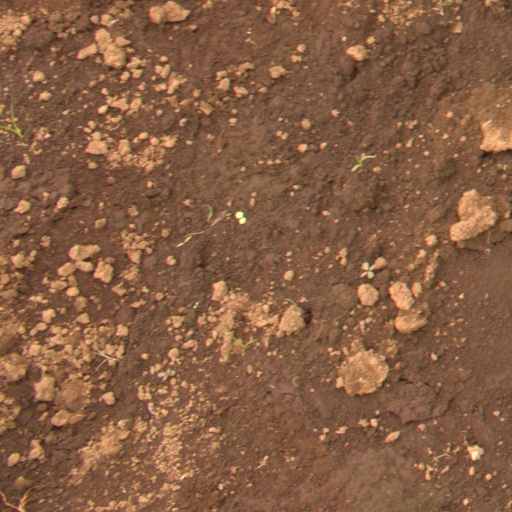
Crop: soybean